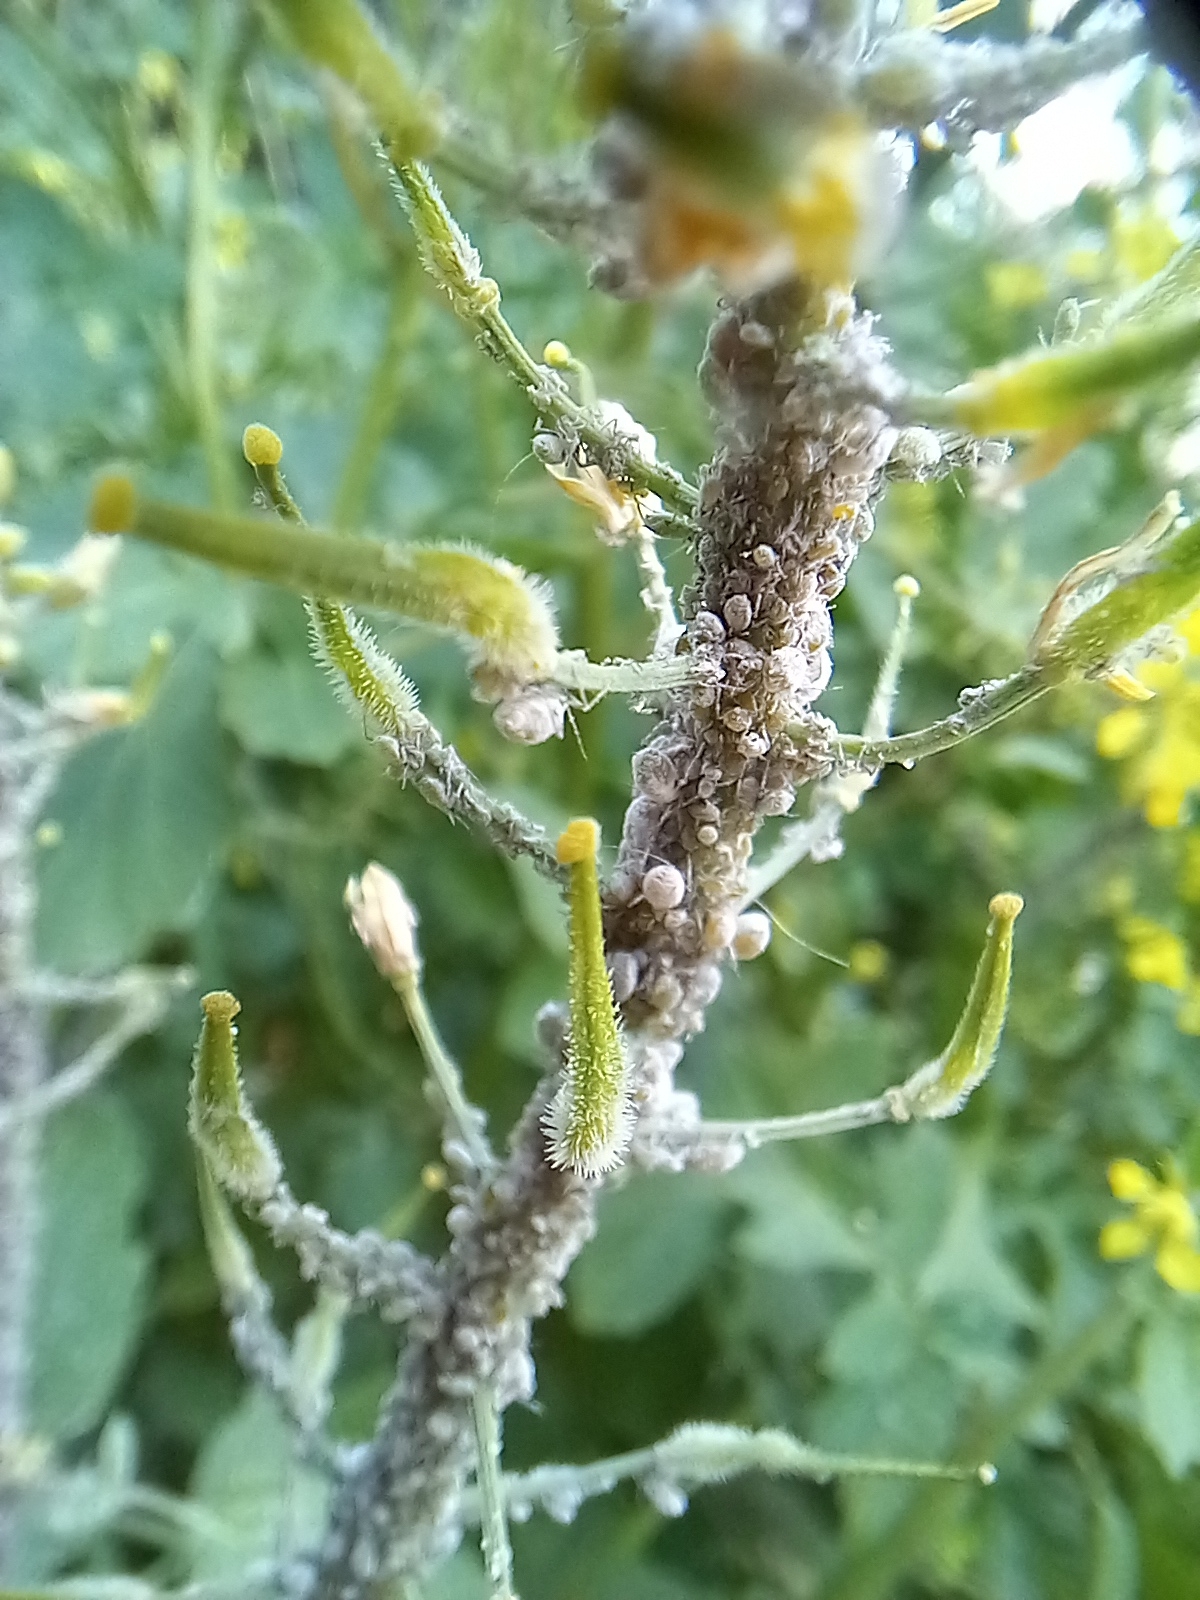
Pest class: cabbage_aphid